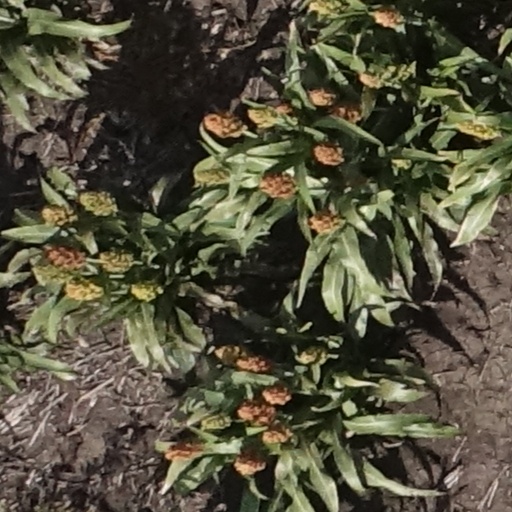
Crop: sorghum